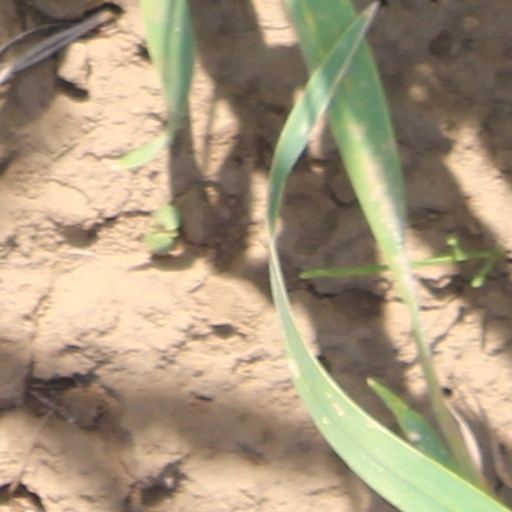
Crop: wheat